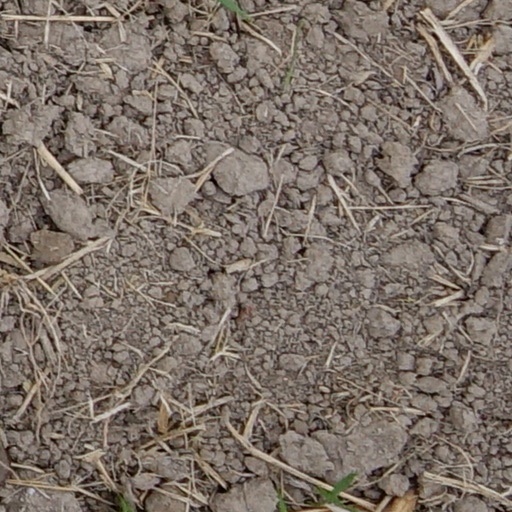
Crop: wheat